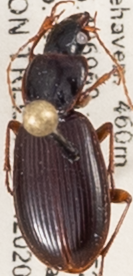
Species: Synuchus impunctatus
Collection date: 2020-07-21
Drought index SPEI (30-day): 2.09
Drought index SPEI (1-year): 2.09
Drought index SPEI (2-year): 2.09